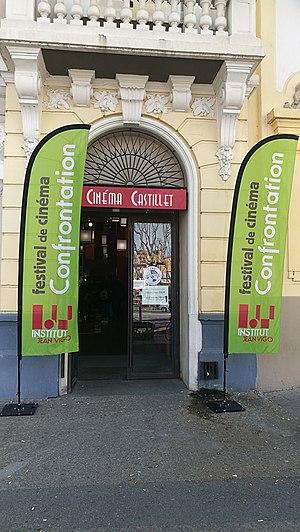
Le cinéma Castillet projette des films du festival Confrontation
Confrontation est un festival de cinéma qui a lieu chaque année à Perpignan. Il est organisé pendant une semaine durant les mois de mars ou avril par l'Institut Jean-Vigo. Le festival permet de "confronter" plusieurs films de toutes époques, tout pays, sur un thème donné et renouvelé chaque année. Des rencontres, débats et expositions sont également organisés autour du festival.